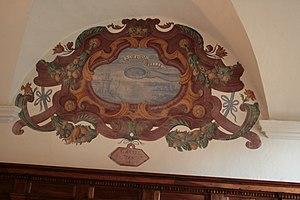
Saorge, Alpes-Maritimes, France, Monastère franciscain, fresques du réfectoire, 17e siècle, illustrant les vertus franciscaines. Ici, la chasteté.
Saorge est une commune française située dans le département des Alpes-Maritimes en région Provence-Alpes-Côte d'Azur.